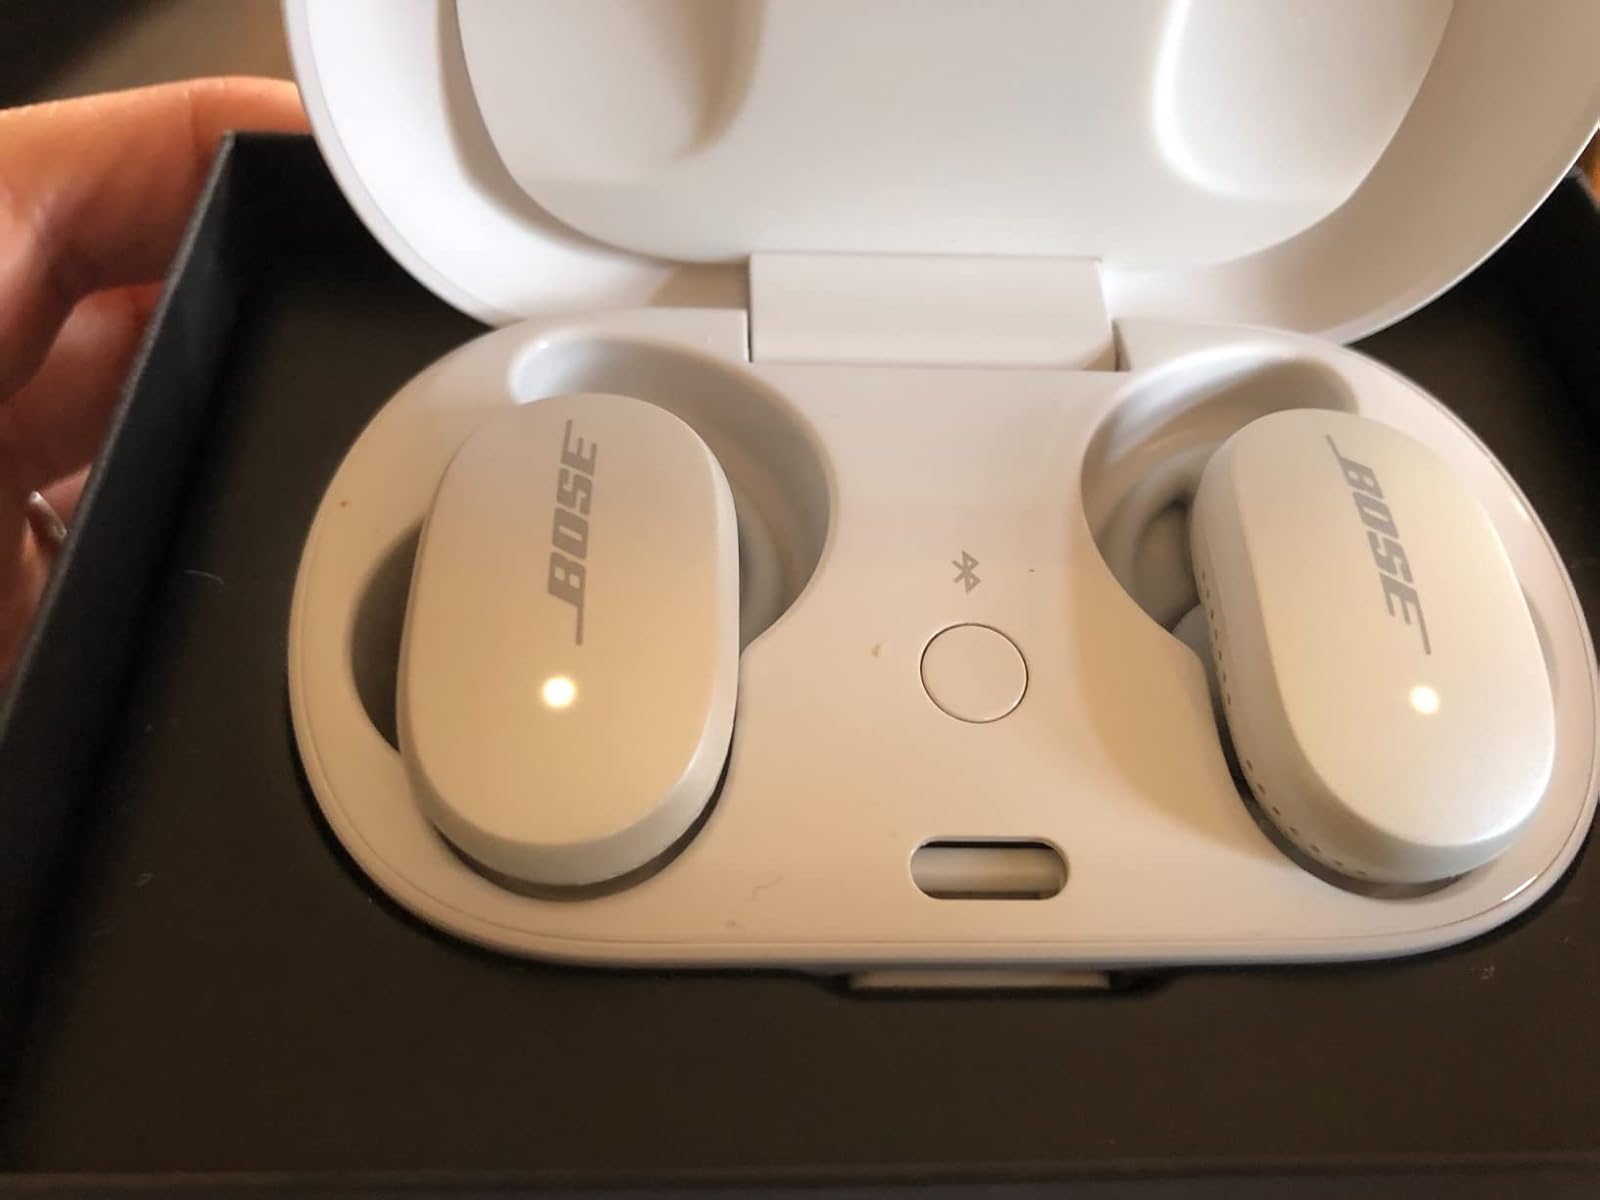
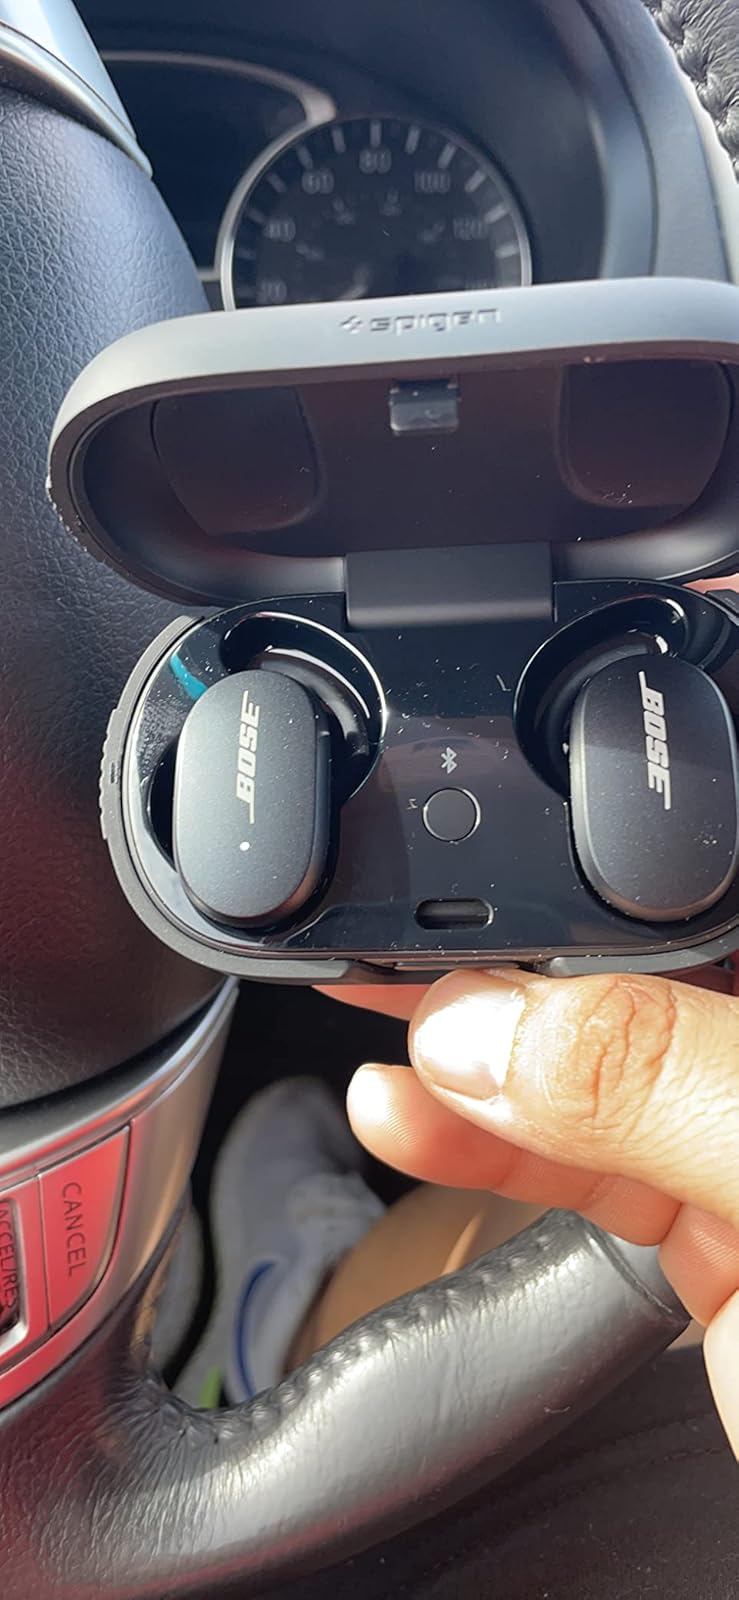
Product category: earbuds
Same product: no